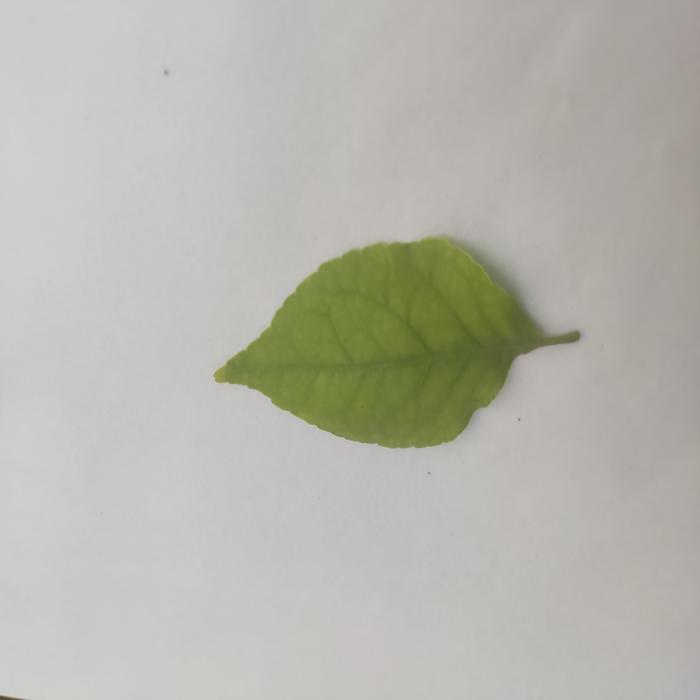
Crop: Aegle Marmelos
Leaf condition: Cercospora_Leaf